Rendezvous (festival)

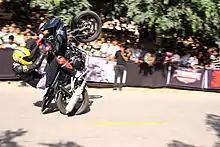
The Stunt Mania in 2010

Informal stages are set up on the streets of IIT Delhi to attract and engage with the passers-by. They host informal events throughout the four days of the festival. In the past, they have seen the presence of Bollywood personalities including Anushka Sharma, John Abraham, Deepika Padukone and Piyush Mishra.